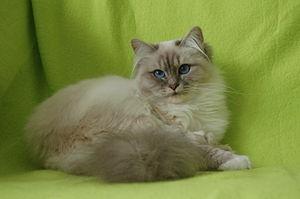
Les chats se distinguent par une grande variété de pelages tant en termes de couleurs, de motifs que de longueurs de poils. On parle alors de « robe ».
Le sacré de Birmanie, ou birman, est une race de chat originaire de France. Ce chat de taille moyenne est caractérisé par sa robe à poil mi-long, qui présente le même patron colourpoint que le siamois mais ses pieds sont d'un blanc pur, comme s'il possédait des gants, un élément qui caractérise la race. Les yeux du birman sont d'un bleu profond.
Le patron désigne les motifs présents sur la robe d'un chat. Le patron s'allie à la couleur pour définir la robe du chat. Un chat peut ainsi être uni, tigré, tacheté, bicolore, etc. La robe du chat est un critère de sélection important pour de nombreuses races de chat et constitue une part importante de l'élevage félin.